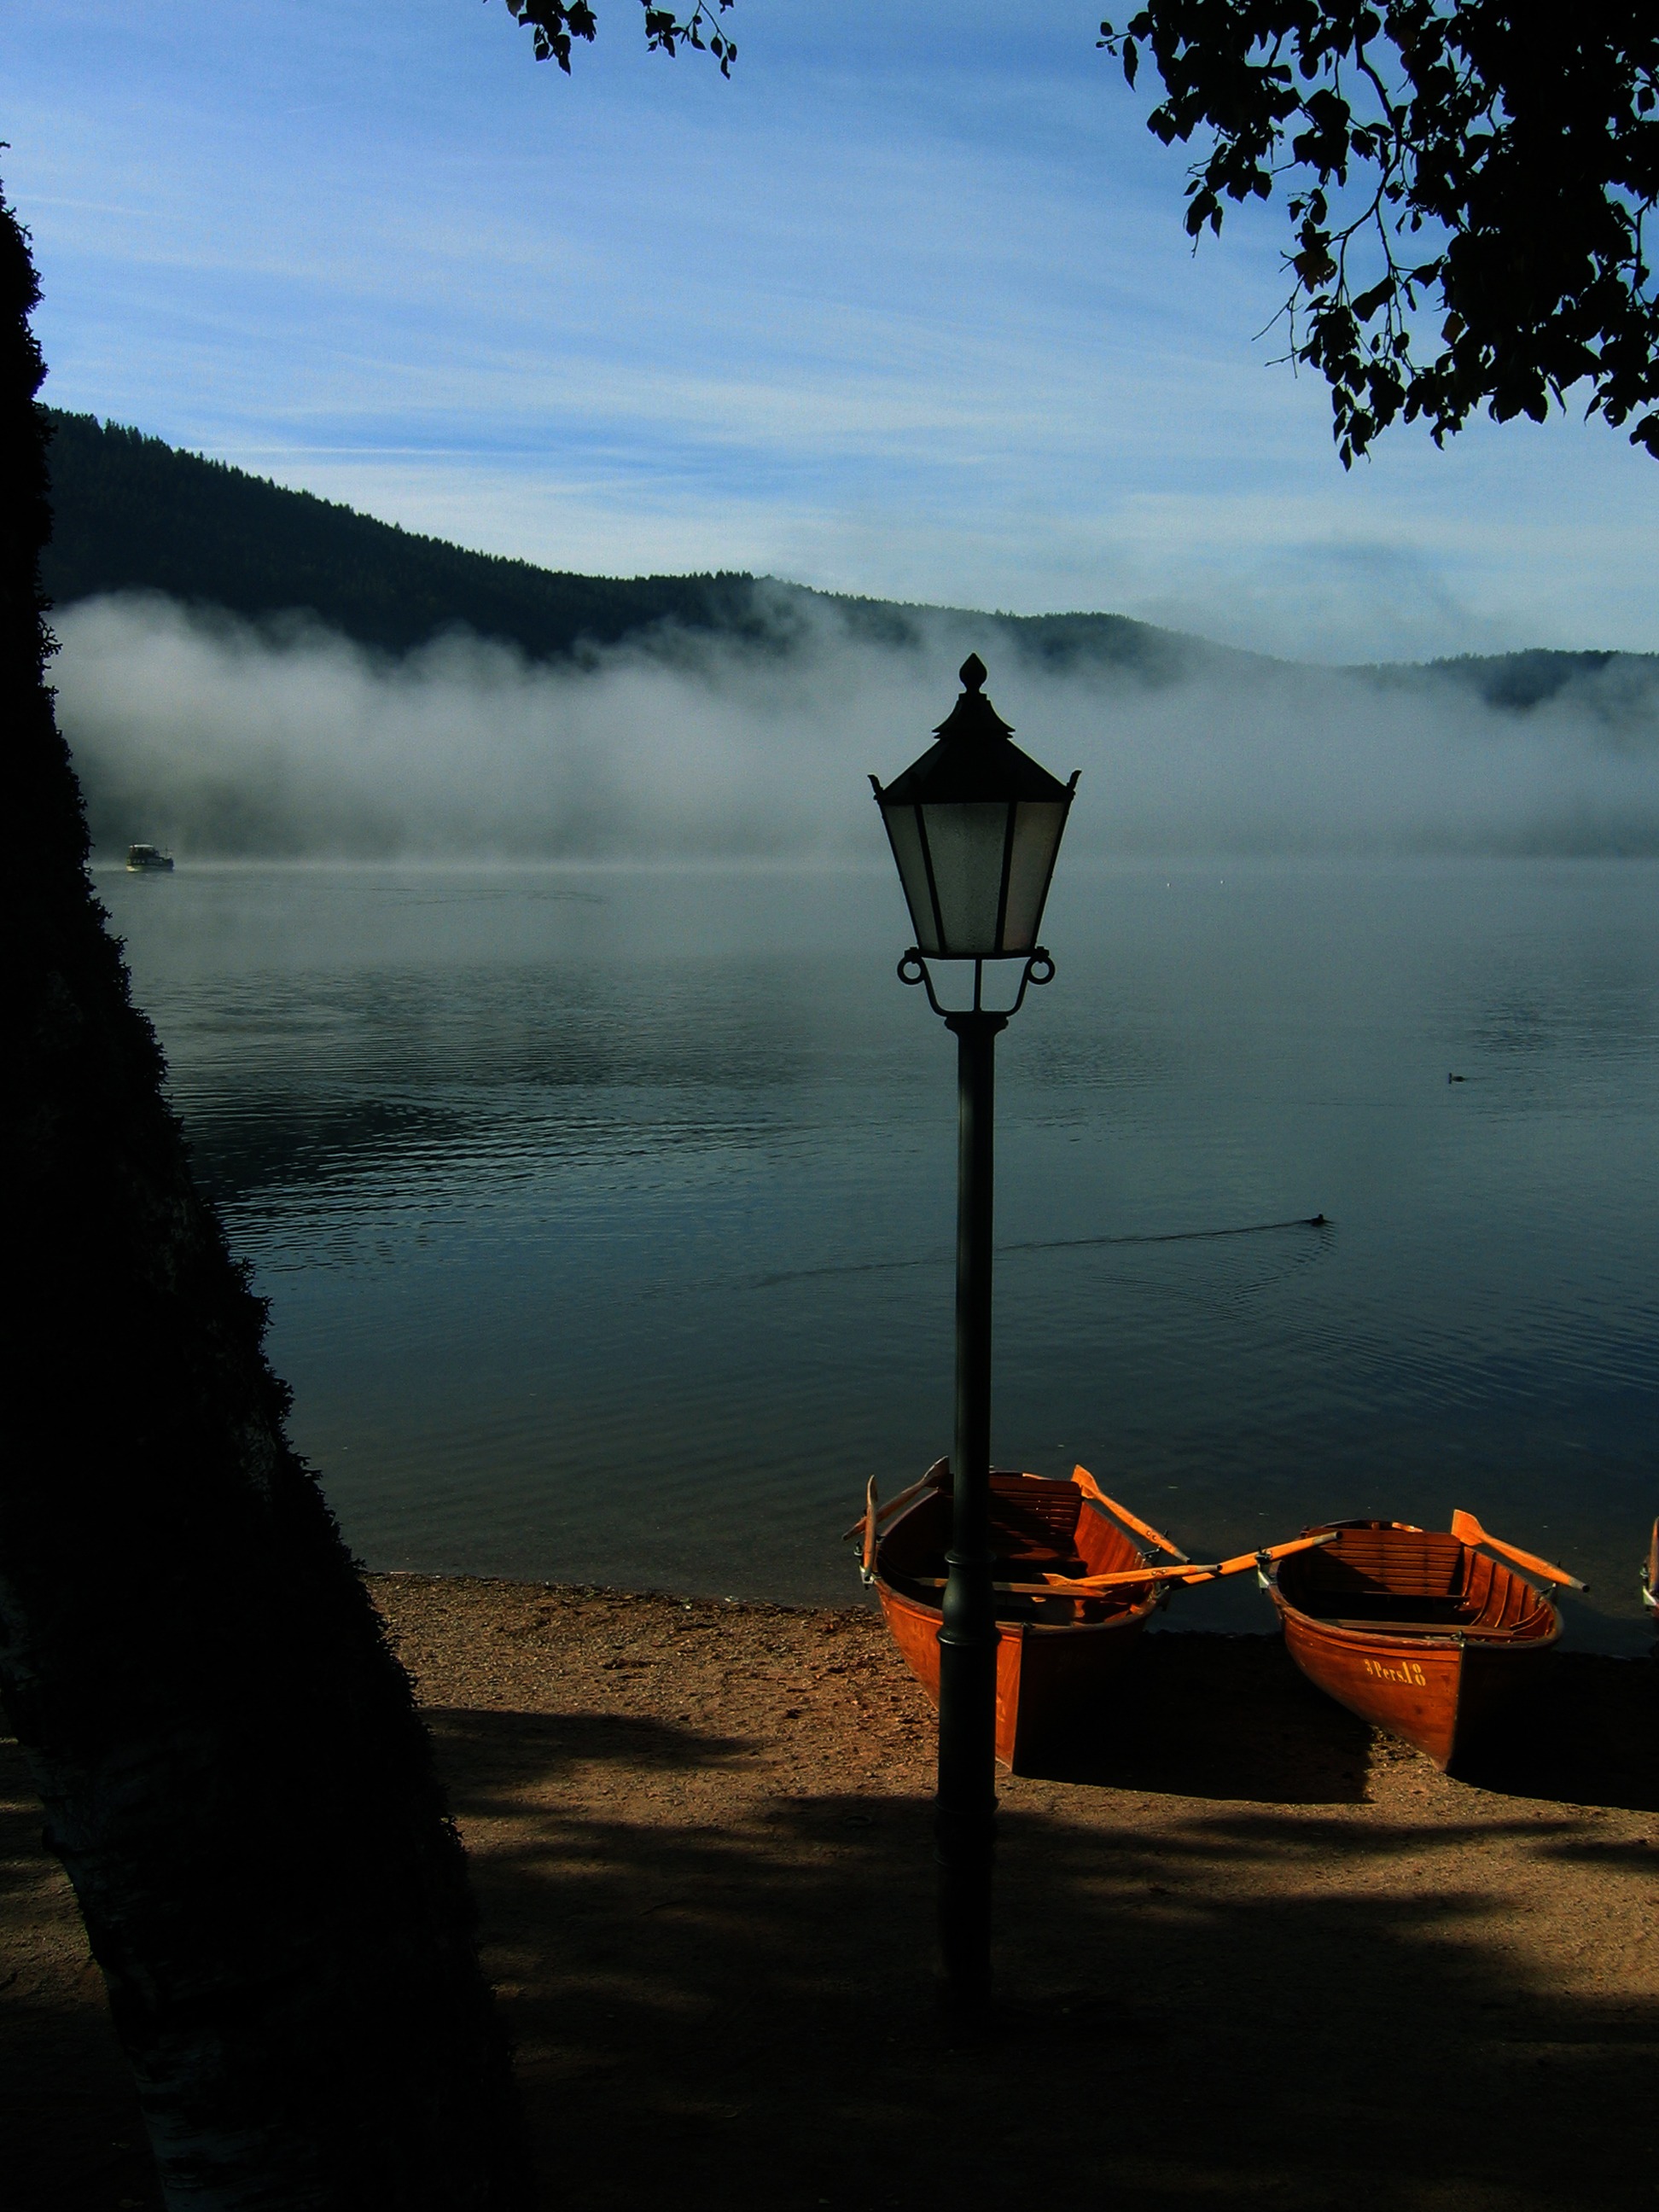
landscape, sea, coast, water, nature, rock, mountain, cloud, sky, sunrise, sunset, sunlight, morning, lake, dawn, atmosphere, dusk, evening, reflection, autumn, darkness, body of water, autumn mood, boats, germany, black forest, titisee, atmospheric phenomenon